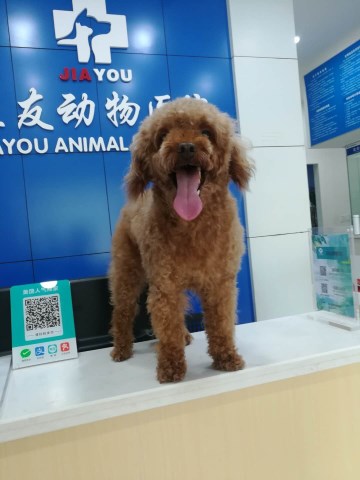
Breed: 2925-n000114-toy_poodle